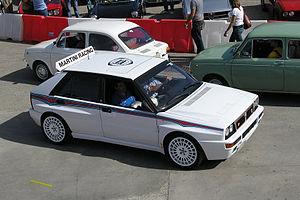
La Scuderia Lancia, qui deviendra plus tard la Squadra Corse HF Lancia est l'atelier de course de l'entreprise automobile Lancia e Cia, créé en 1952 par Gianni Lancia, fils du fondateur de la marque. La Scuderia Lancia débute officiellement en compétition en sports mécaniques où elle s'illustre notamment à la Carrera Panamericana, à la Targa Florio ou aux Mille Miglia. L'écurie s'est aussi engagée en Formule 1 en 1954-1955, sans briller particulièrement. La Squadra Corse a su rebondir en Championnat du Monde d'Endurance avec la conquête de trois titres mondiaux entre 1979 et 1981 et en rallyes en remportant onze titres des constructeurs et quatre titres pilotes entre 1974 et 1992. Depuis fin 1991, Lancia a cessé tout engagement officiel en compétition automobile.
En 1988, la Delta HF Integrale va succéder à la 4WD. Son moteur délivre vingt chevaux de plus mais la différence principale réside en ses ailes élargies qui permettent de monter des jantes et des pneumatiques de plus grandes dimensions pour améliorer la tenue de route et passer plus de puissance au sol.
La Lancia Delta est une automobile fabriquée par le constructeur italien Lancia de 1979 à 1993.